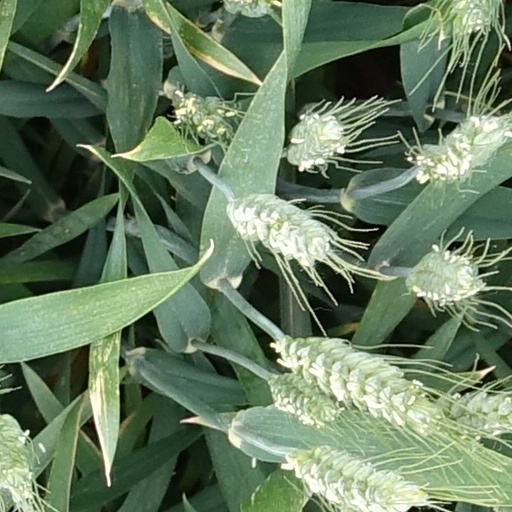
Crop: wheat